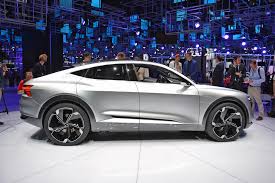
Label: noambulance